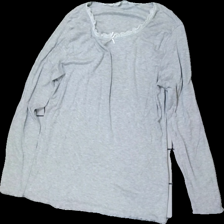
View: front
Type: Top
Category: Ladies
Brand: Not in the list
Brand text on label: isabella
Colors: Grey, White
Material: 83% viscose 17% polyester
Pattern: Lace
Cut: Regular
Size: M
Season: All
Price range: <50
Recommended usage: Export
Description: grå långärmad tröja med spets runt halsen, nopprig